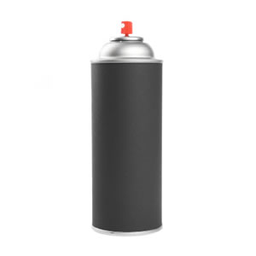
Label: metal